Langkasuka

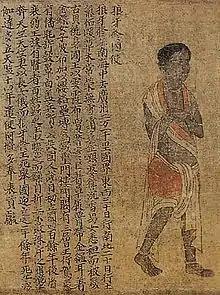
Details from "Portraits of Periodical Offering of Liang" showing an emissary from Langkasuka with description of the kingdom. Song dynasty copy of a Liang dynasty painting dated to 526–539.

This king then ruled for more than 20 years. He was succeeded by his son, King Bhagadatta, who sent the first ambassadorial mission to China in 515. Further emissaries were sent in 523, 531, and 568.